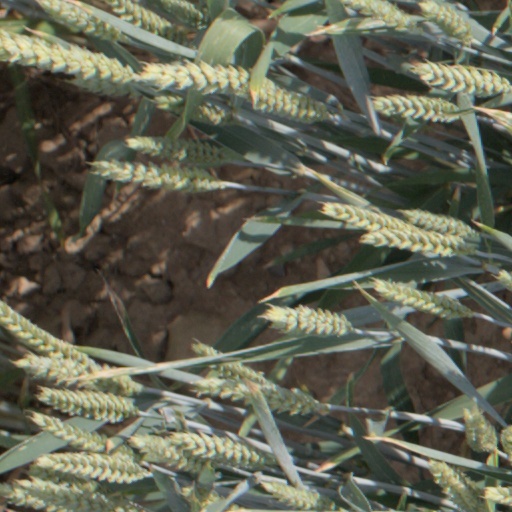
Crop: wheat